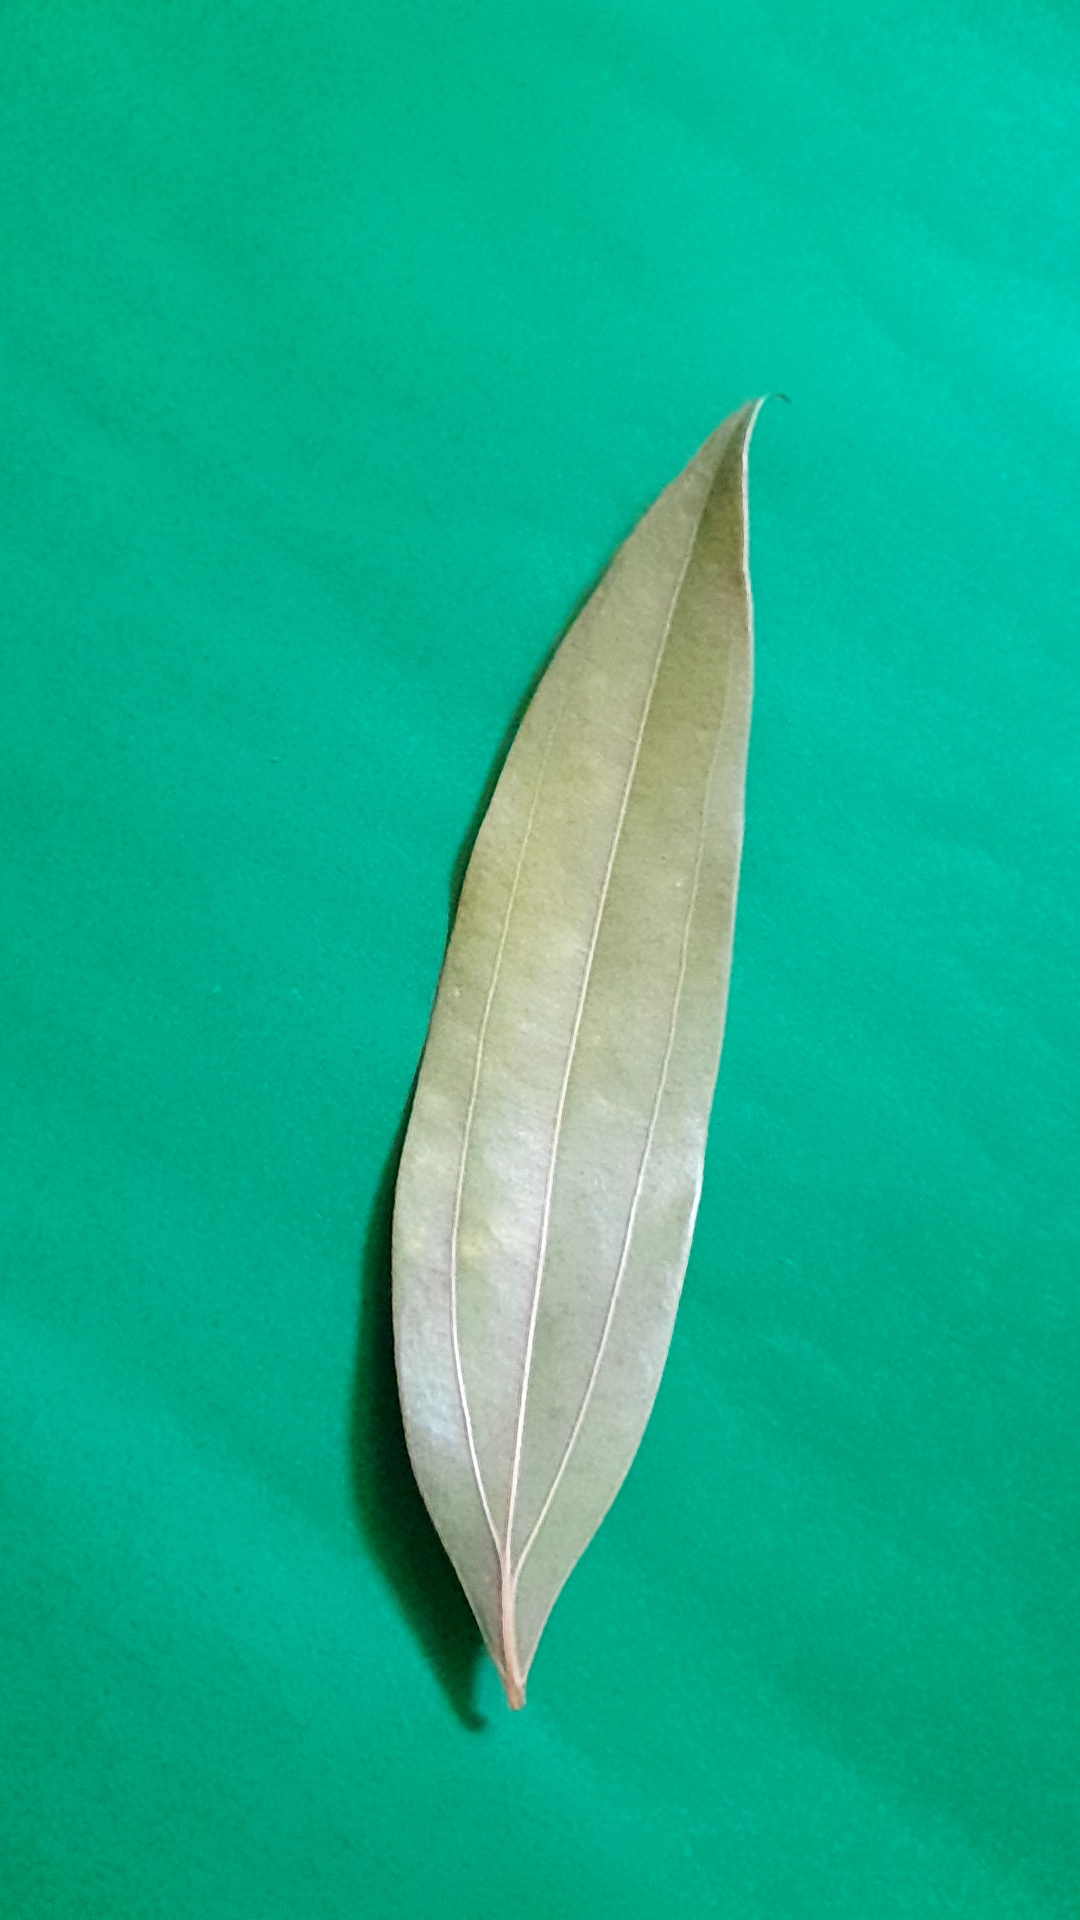
Label: Dry Leaf